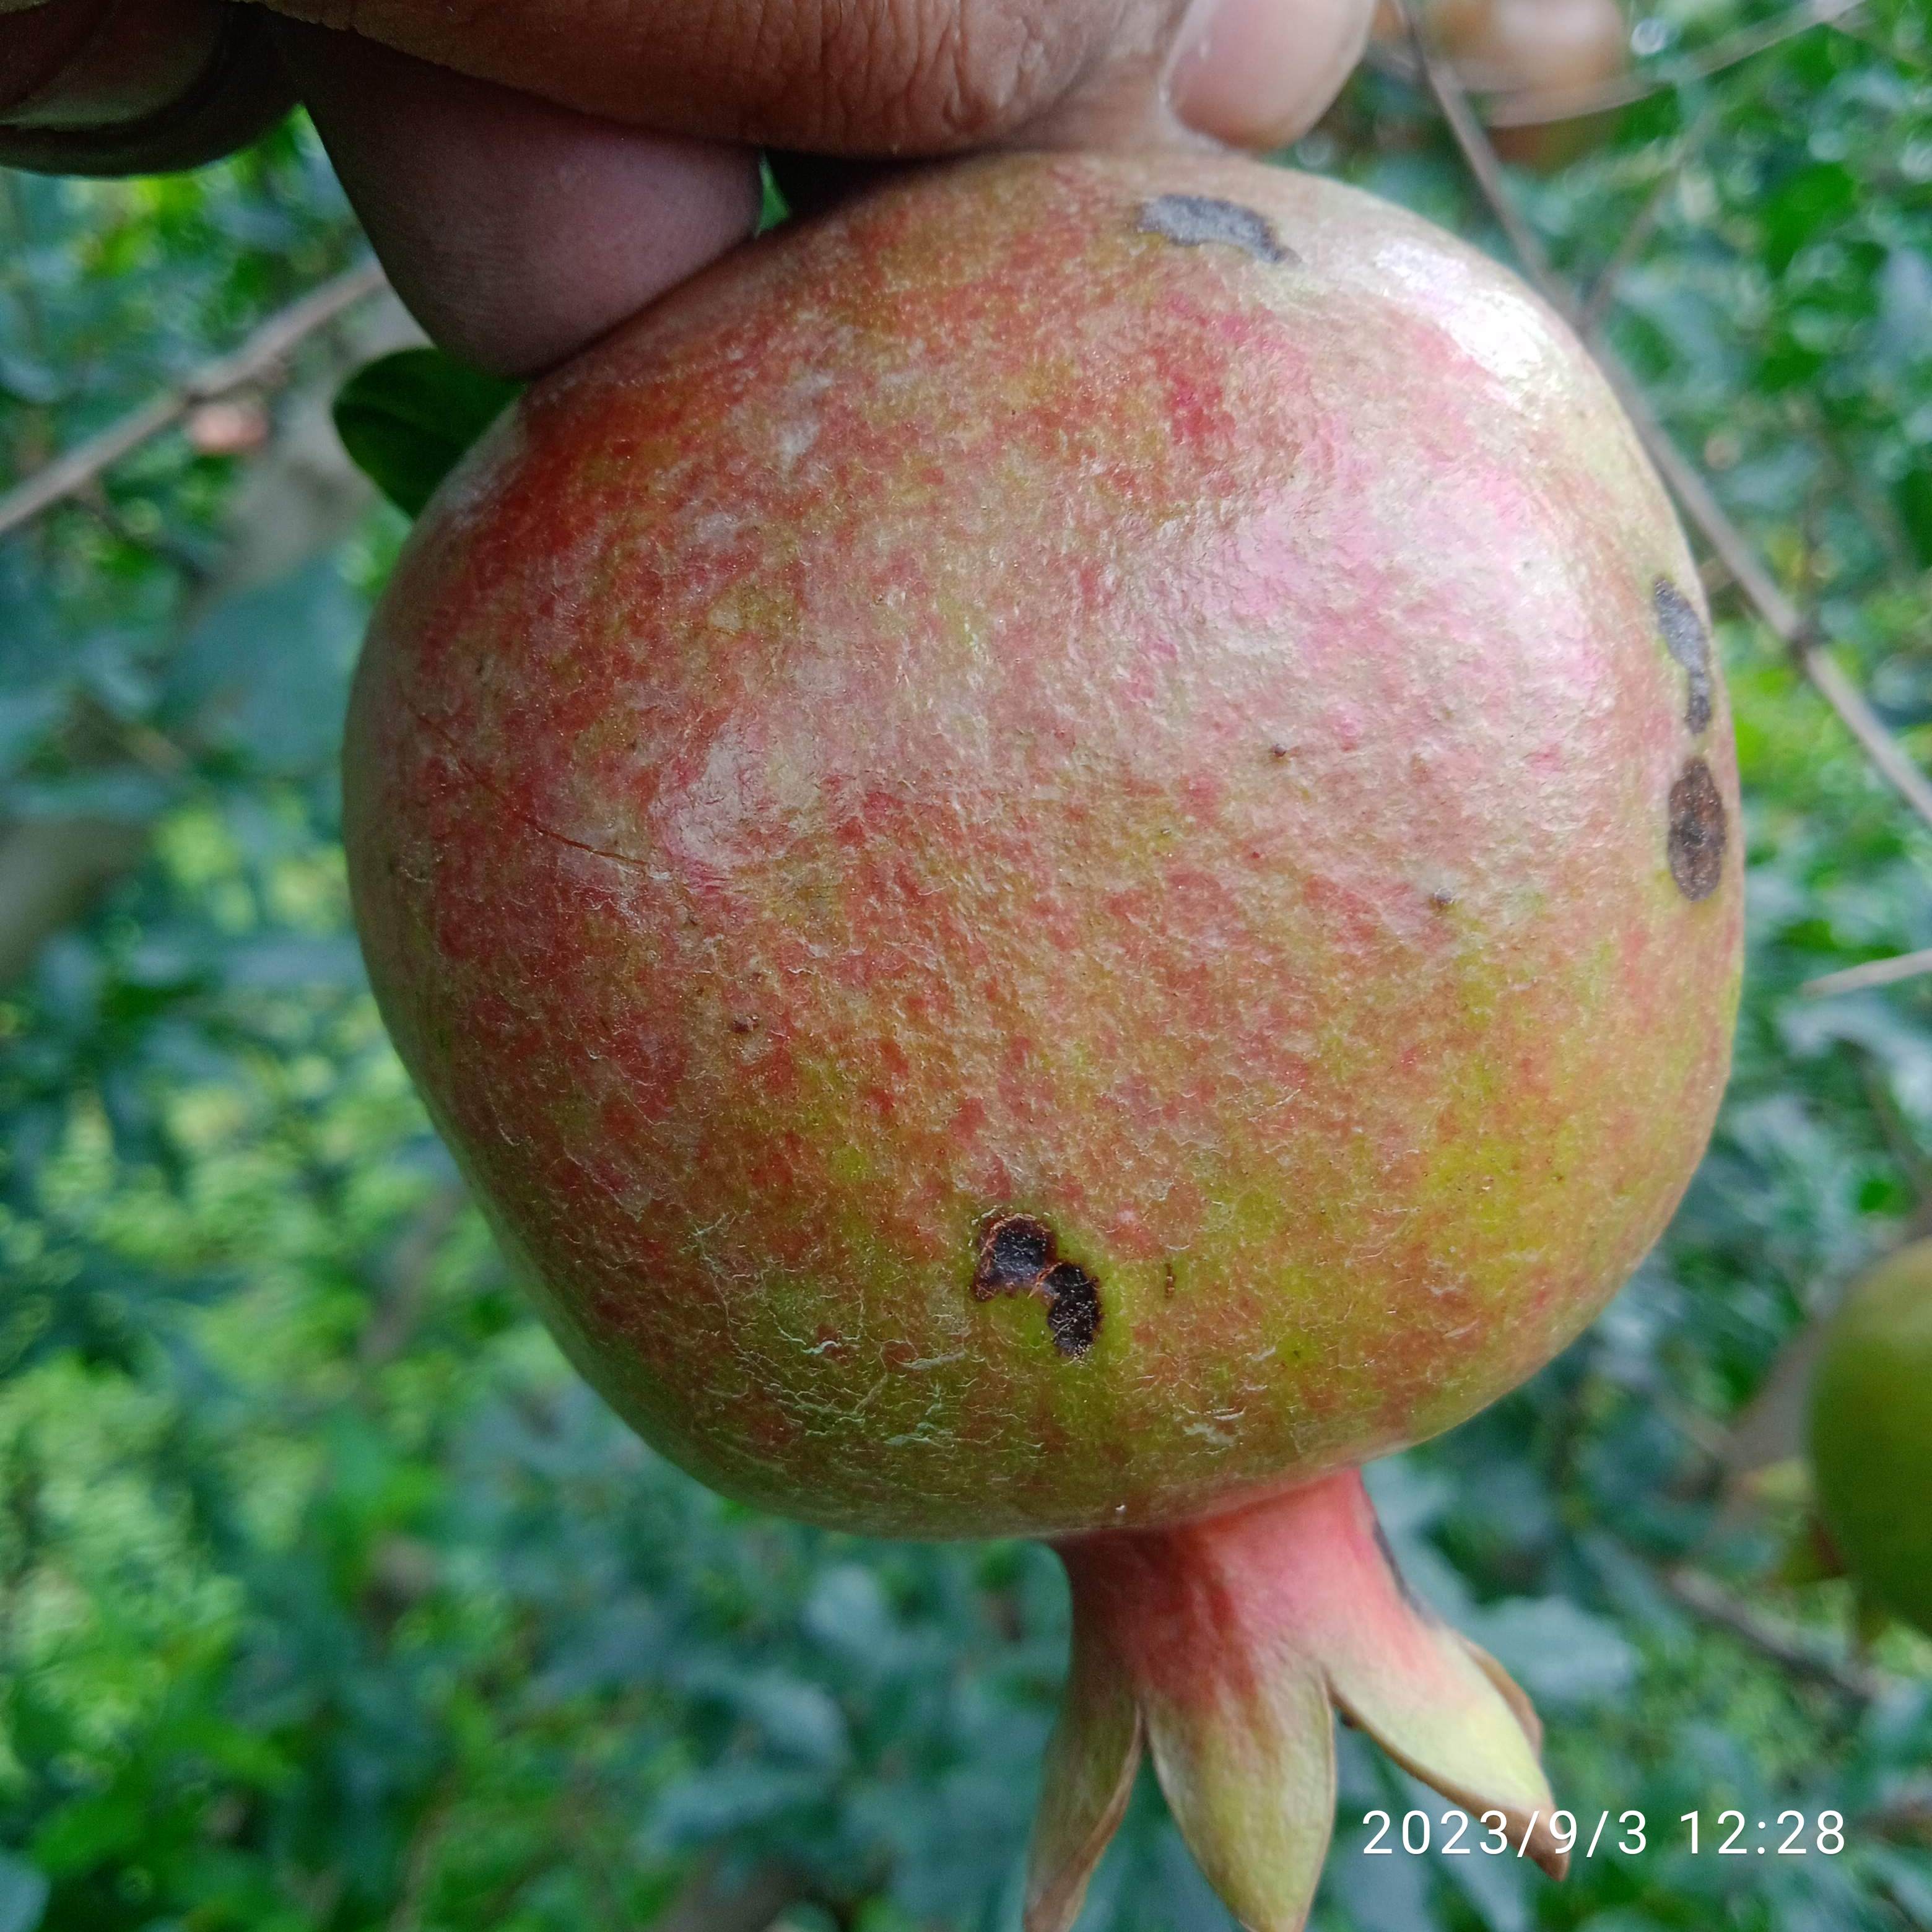
Label: Anthracnose